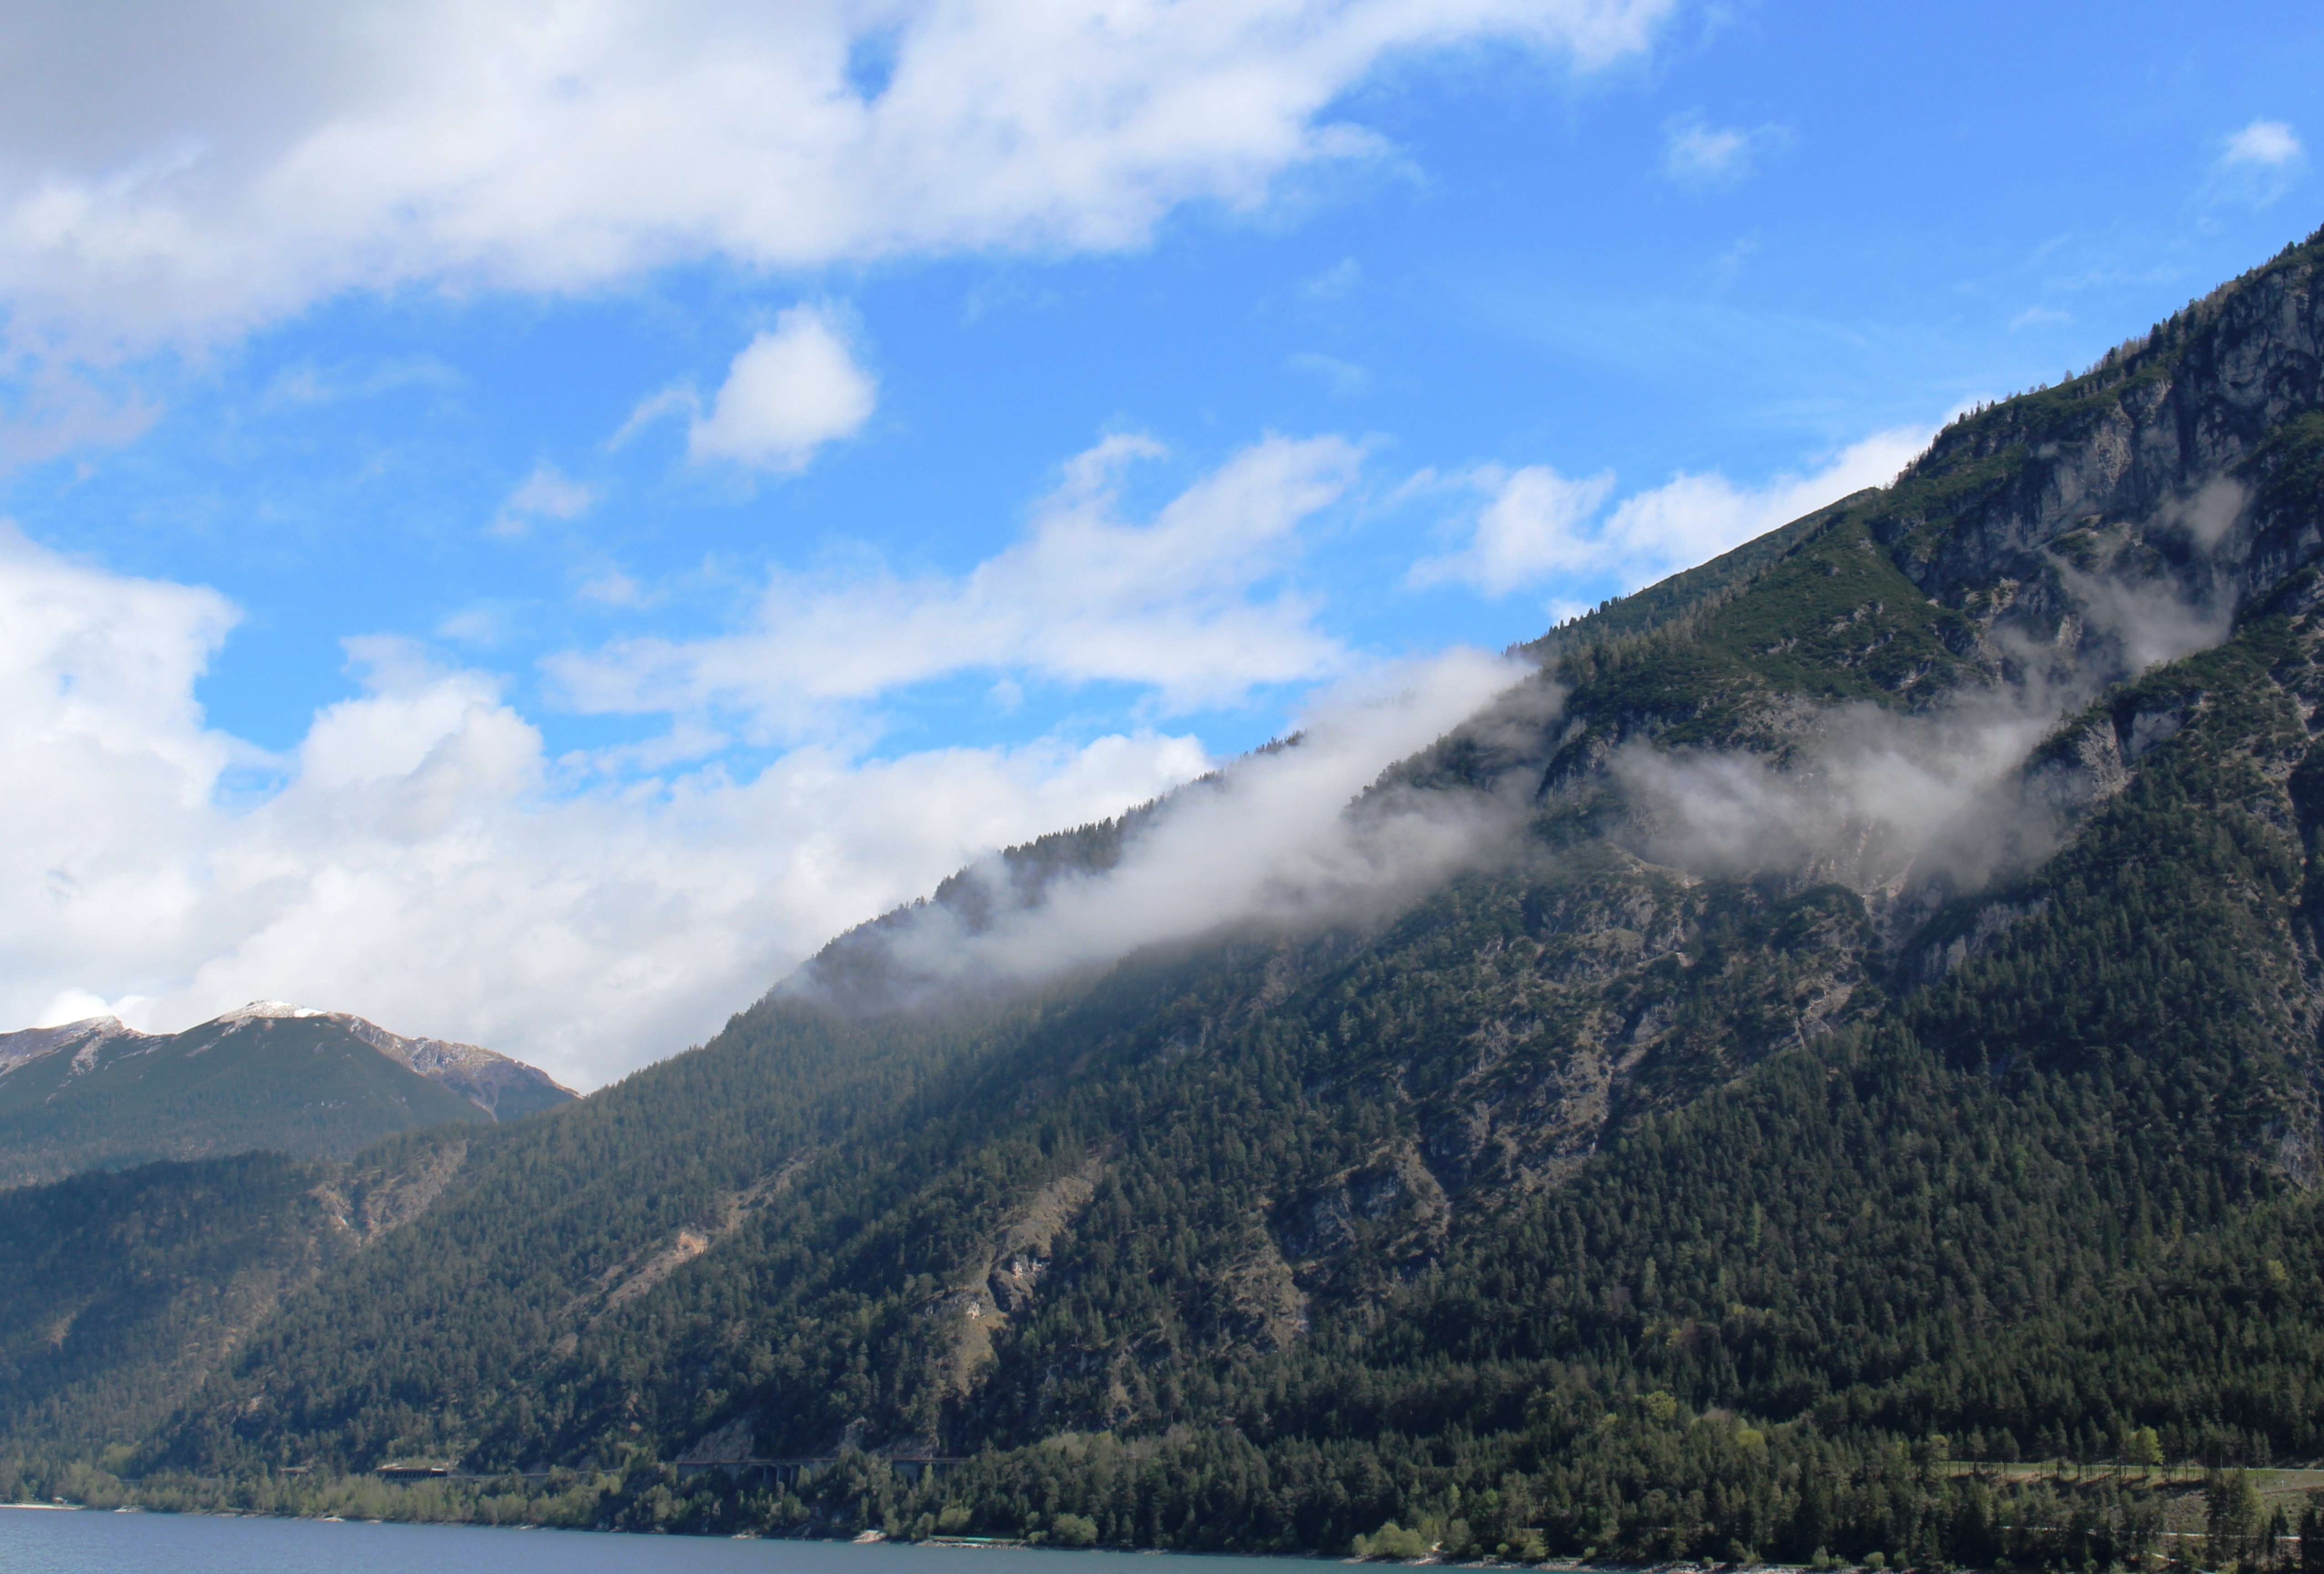
wilderness, mountain, cloud, lake, mountain range, panorama, fjord, ridge, austria, clouds, alps, plateau, fell, mood, loch, landform, mountain pass, tyrolean alps, achensee, geographical feature, atmospheric phenomenon, mountainous landforms, glacial landform, pertisau